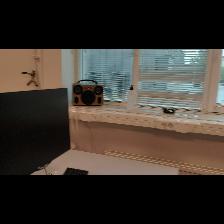
Label: NonHuman